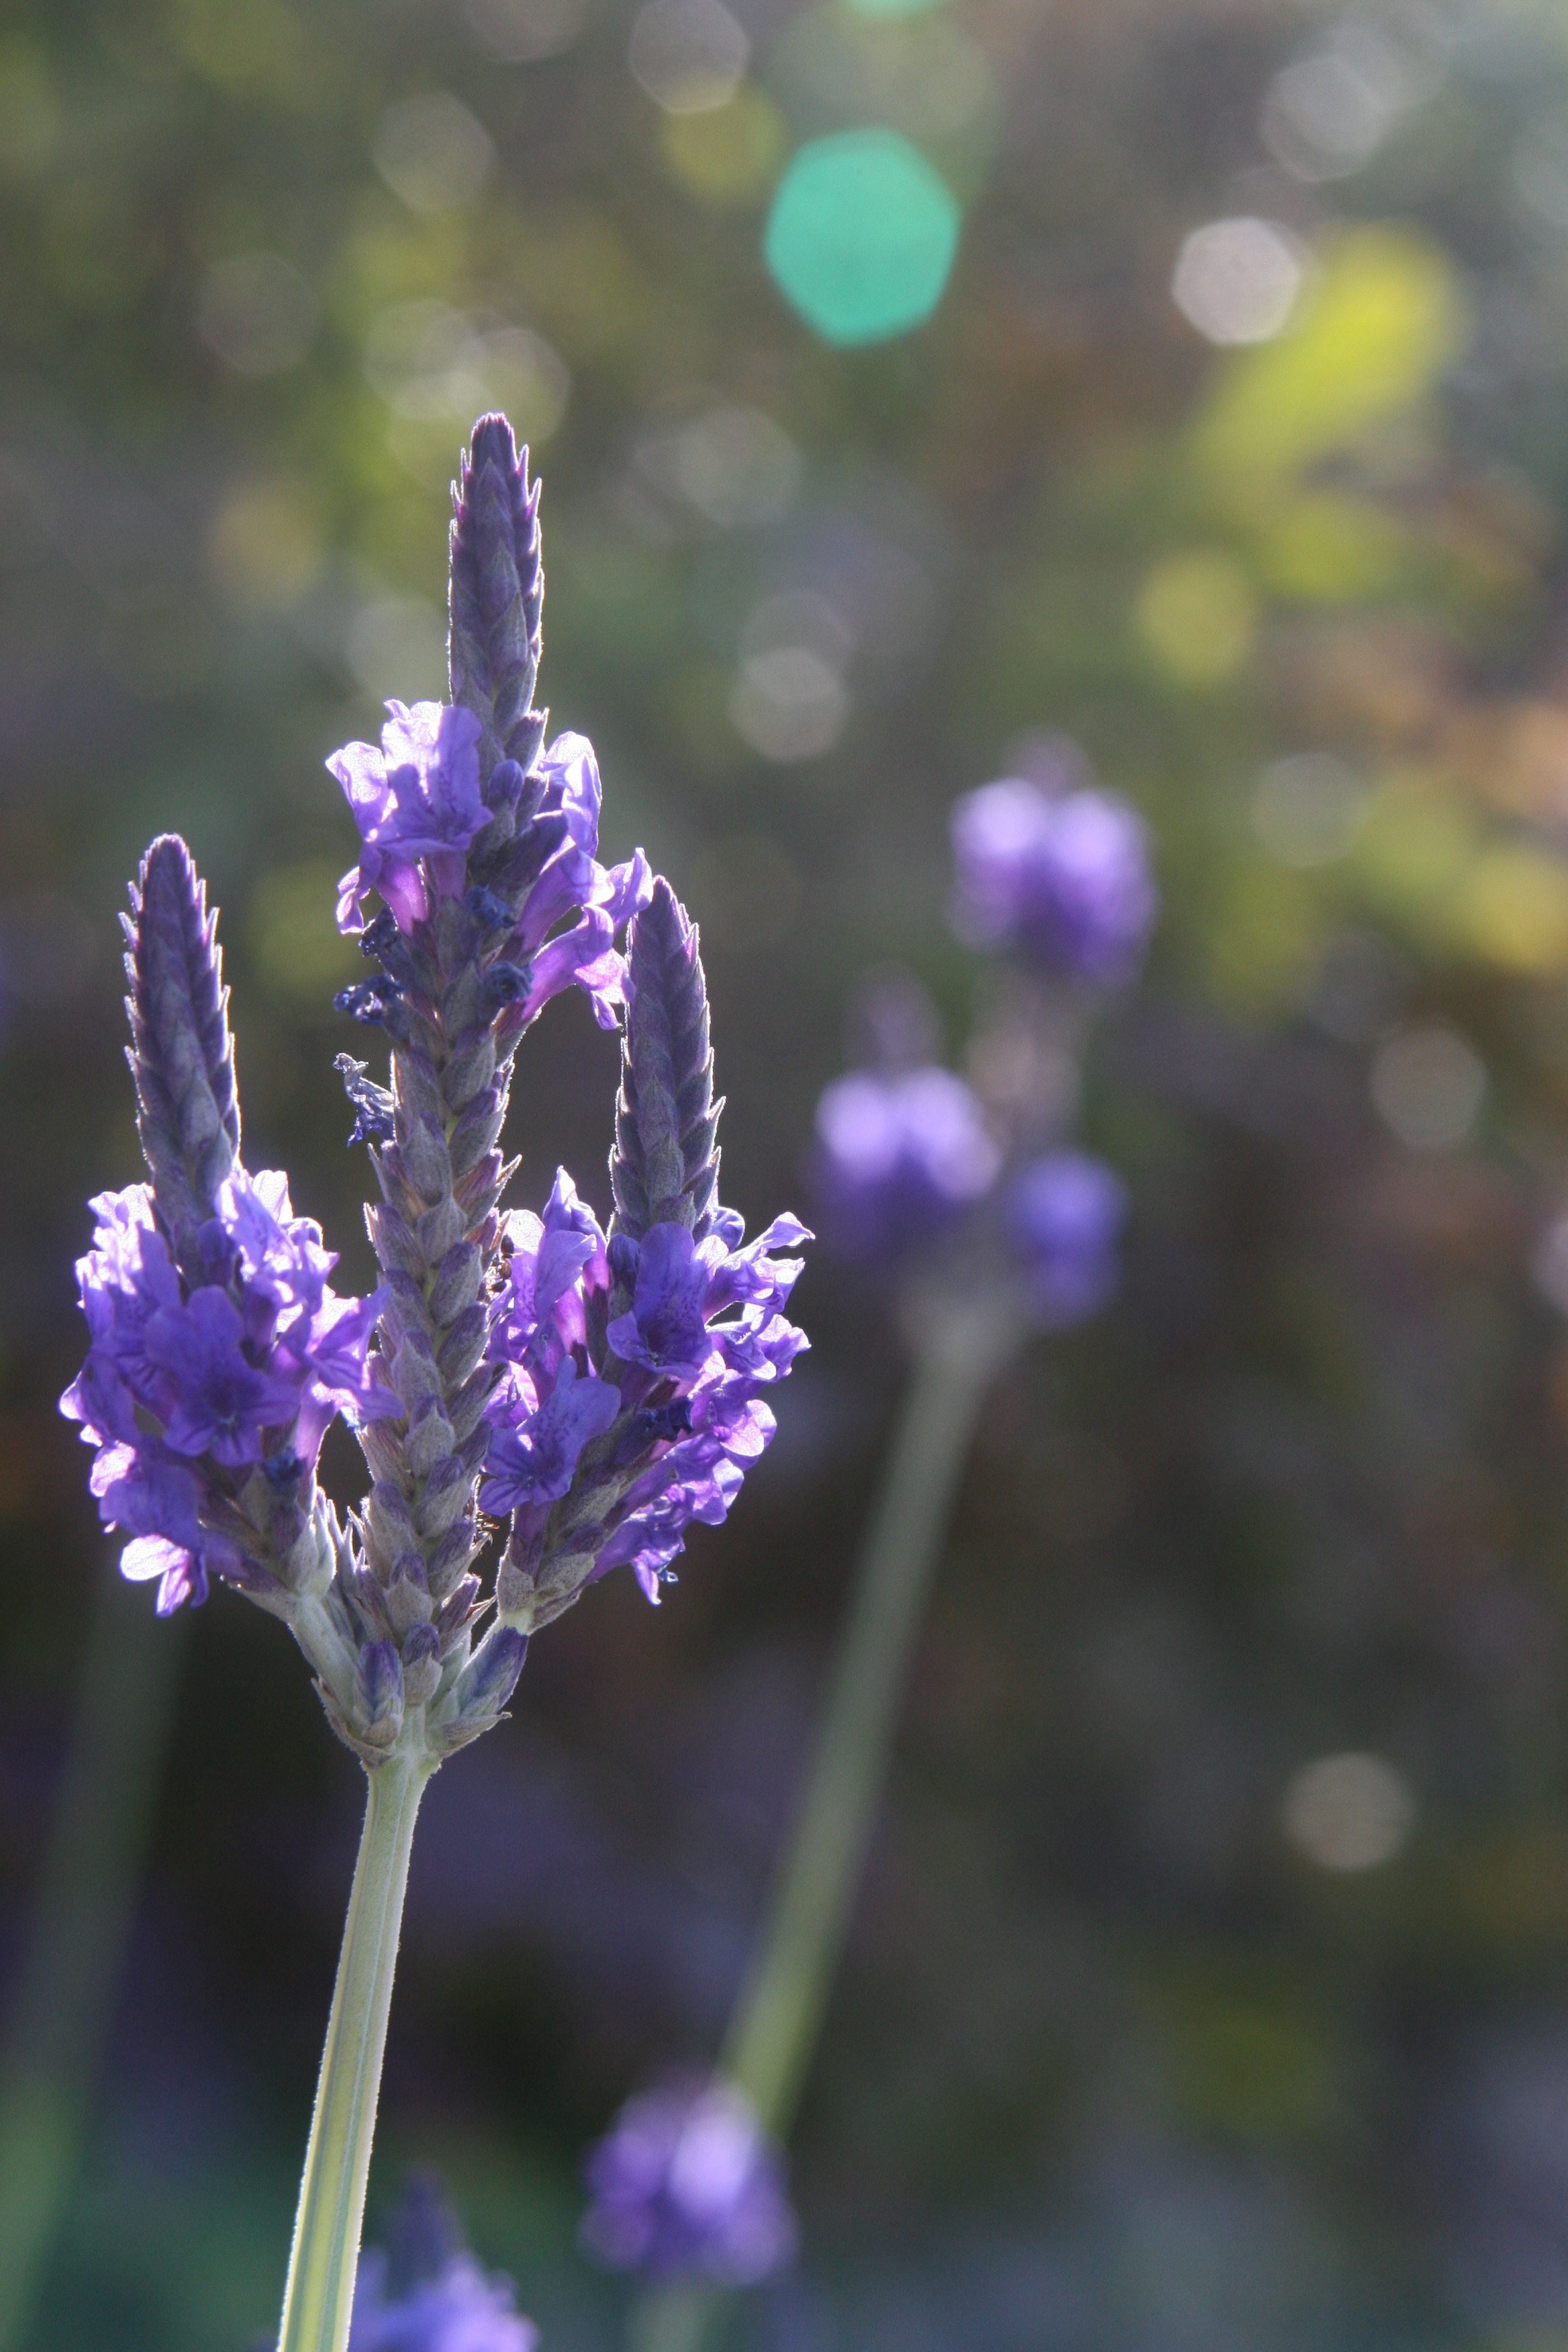
blossom, plant, flower, purple, herb, botany, closeup, flora, lavender, wildflower, violet, smell, purple flower, aromatic, macro photography, flowering plant, land plant, english lavender, nature bloom